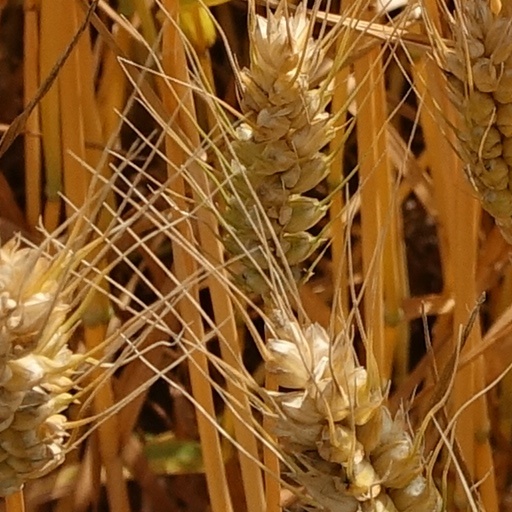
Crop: wheat